Corporation tax in the Republic of Ireland

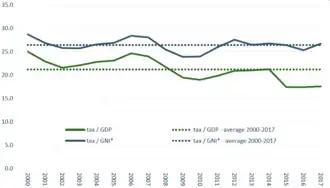
Irish Exchequer Tax Revenues as % of GDP / GNI*

The "Tax Revenues" quoted are "Exchequer Tax Revenues", and do not include "Appropriations-in-Aid" ("A–in–A") items, the largest being Social Security (or PRSI) which for 2015 was €10.2 billion, and other smaller items. Irish Personal Income tax, and the two main Irish consumption taxes of VAT and Excise, have consistently been circa 80% of the total Irish Exchequer Tax Revenue, with the balance being Corporate tax.